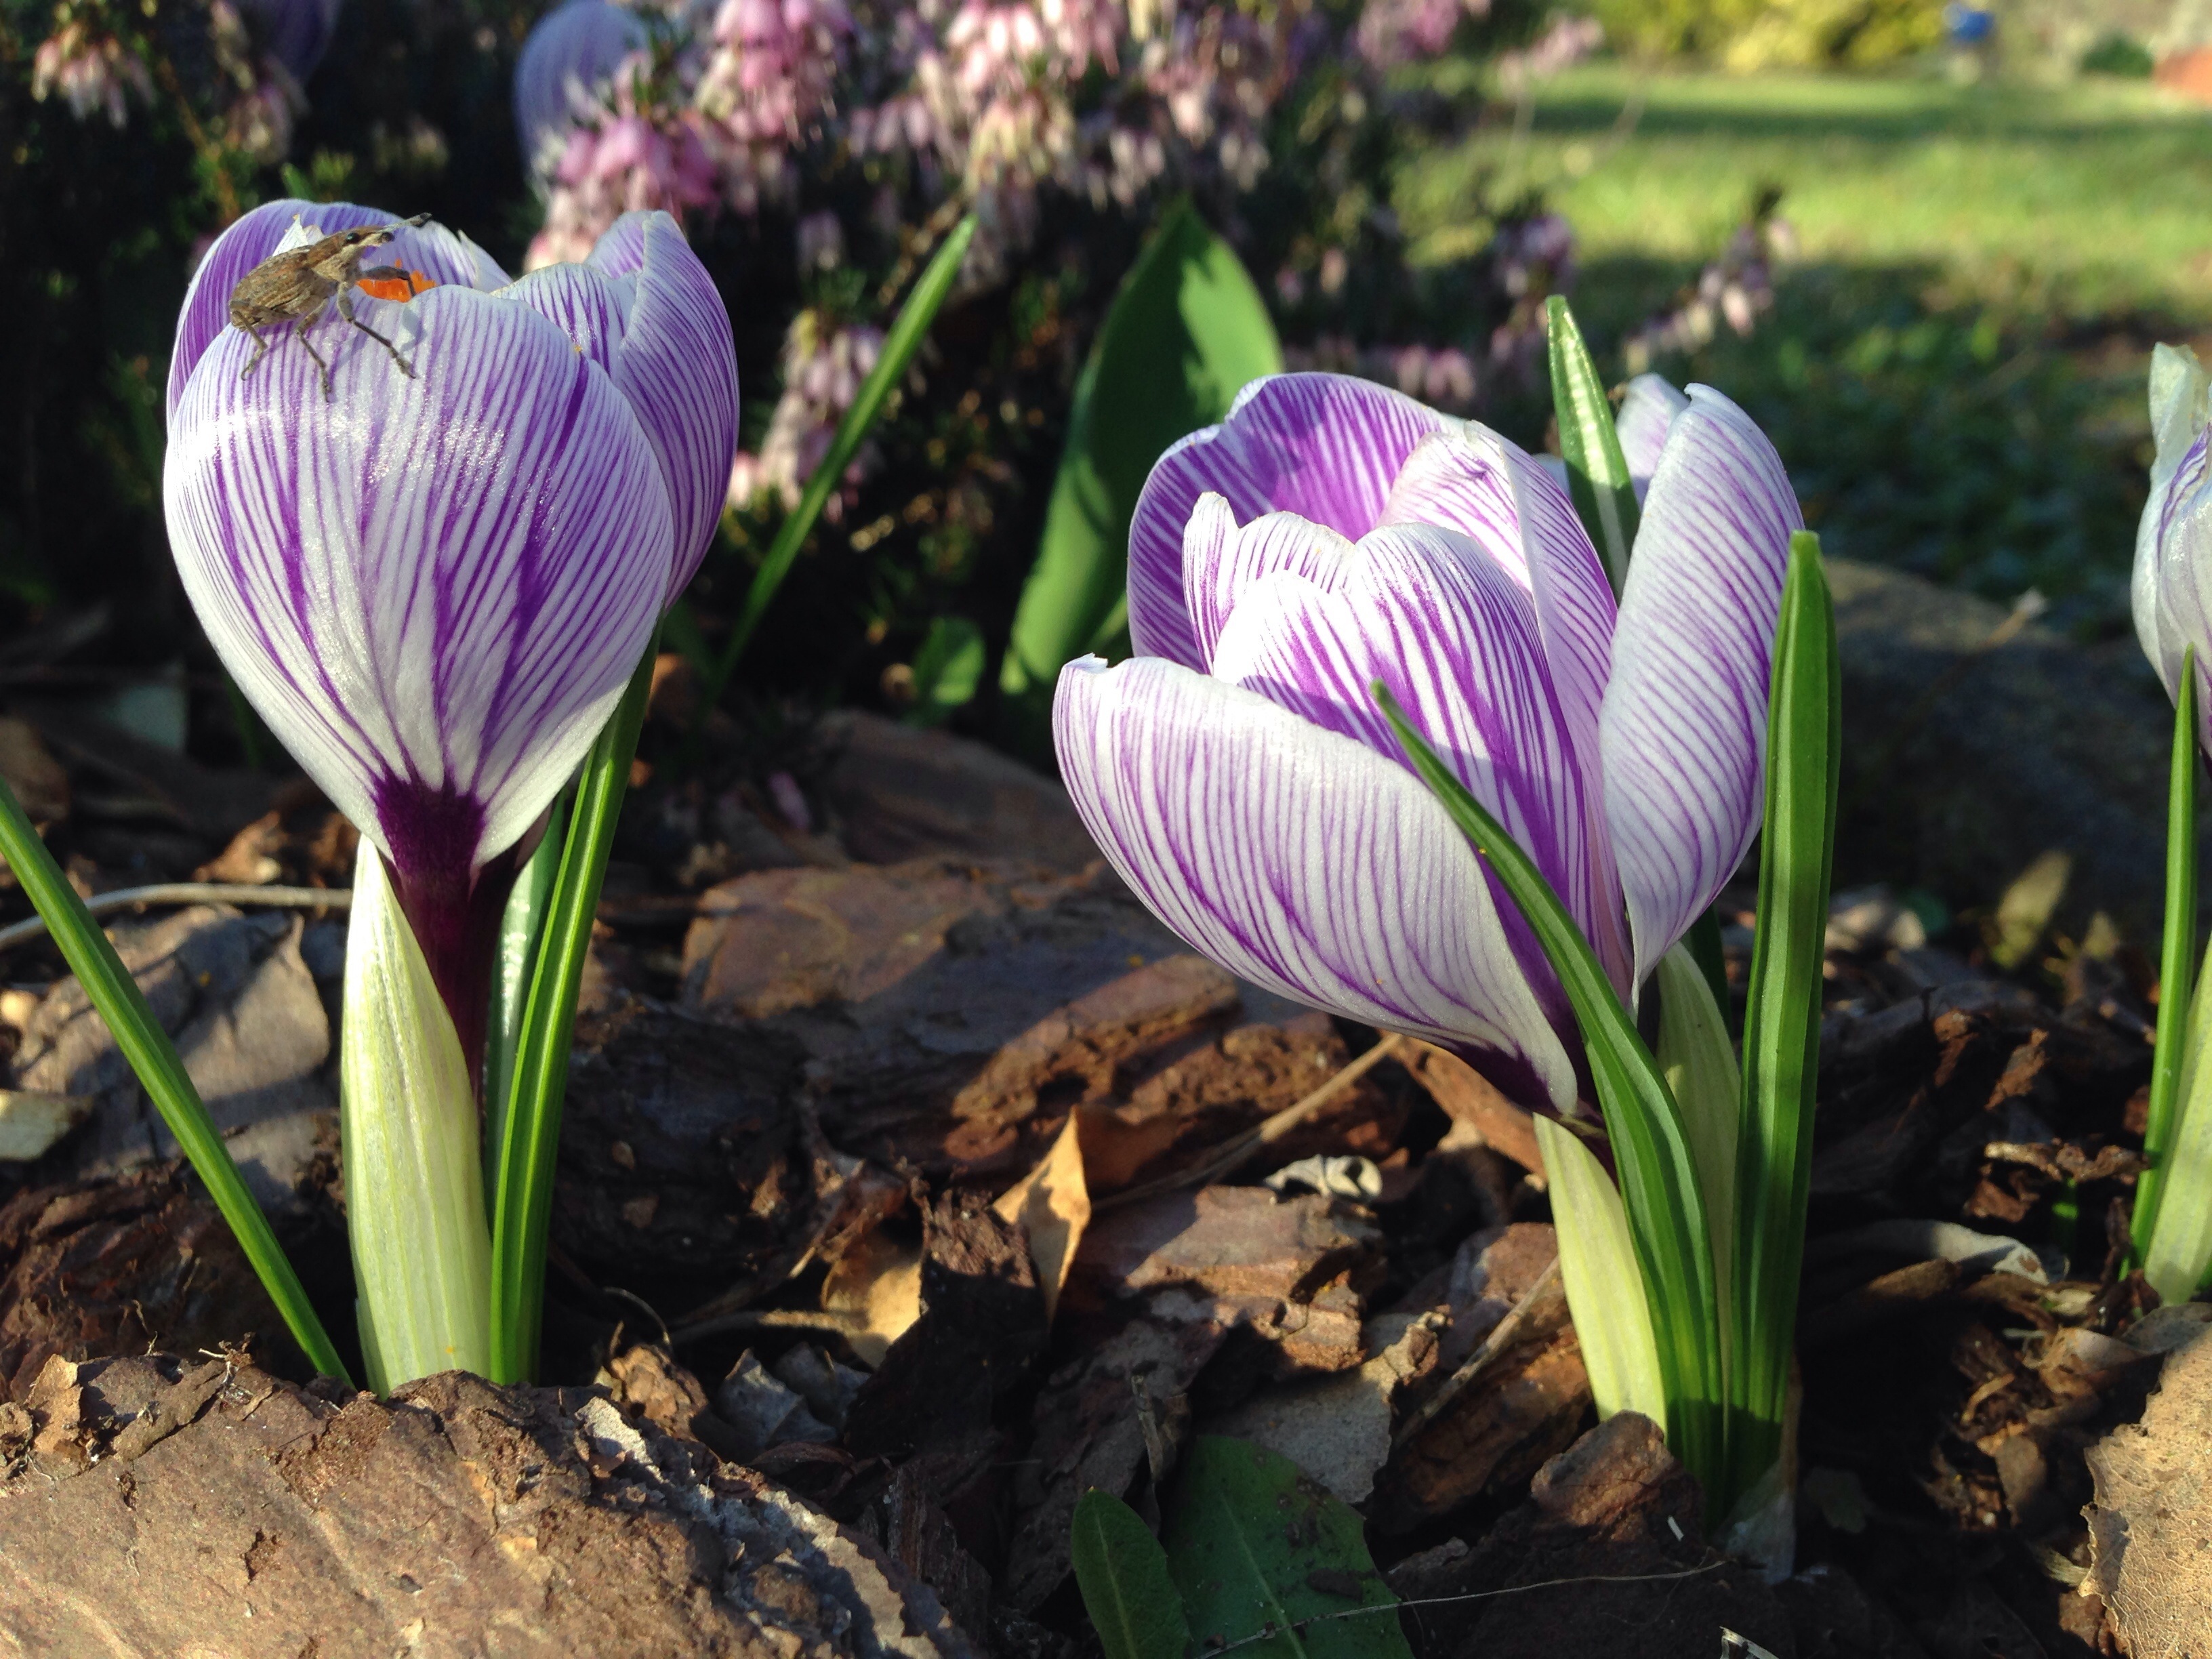
plant, flower, insect, botany, flora, iris, eye, crocus, early bloomer, flowering plant, land plant, iris family